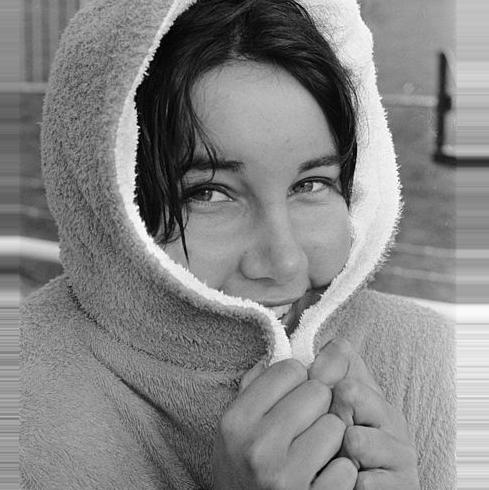
Age: 19